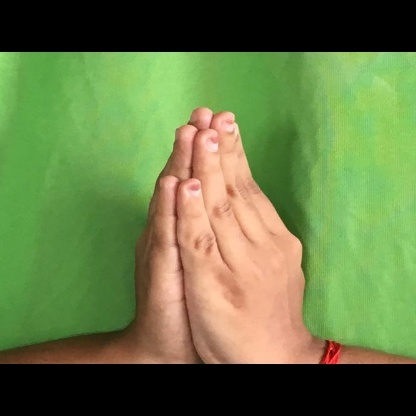
Mudra: Anjali